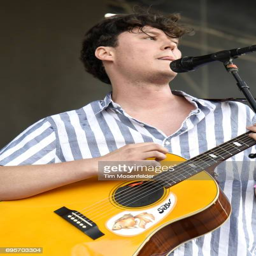
singer performs during the festival